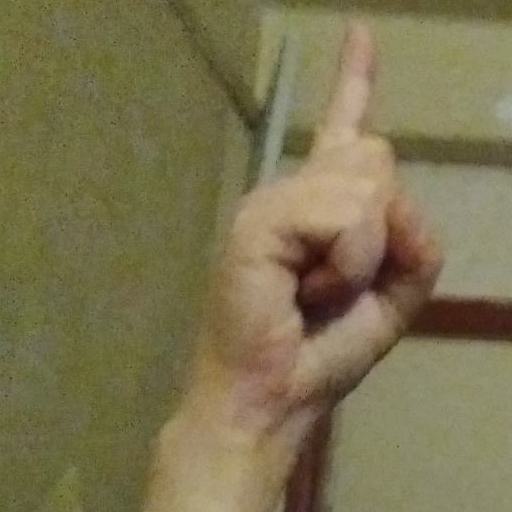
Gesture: one